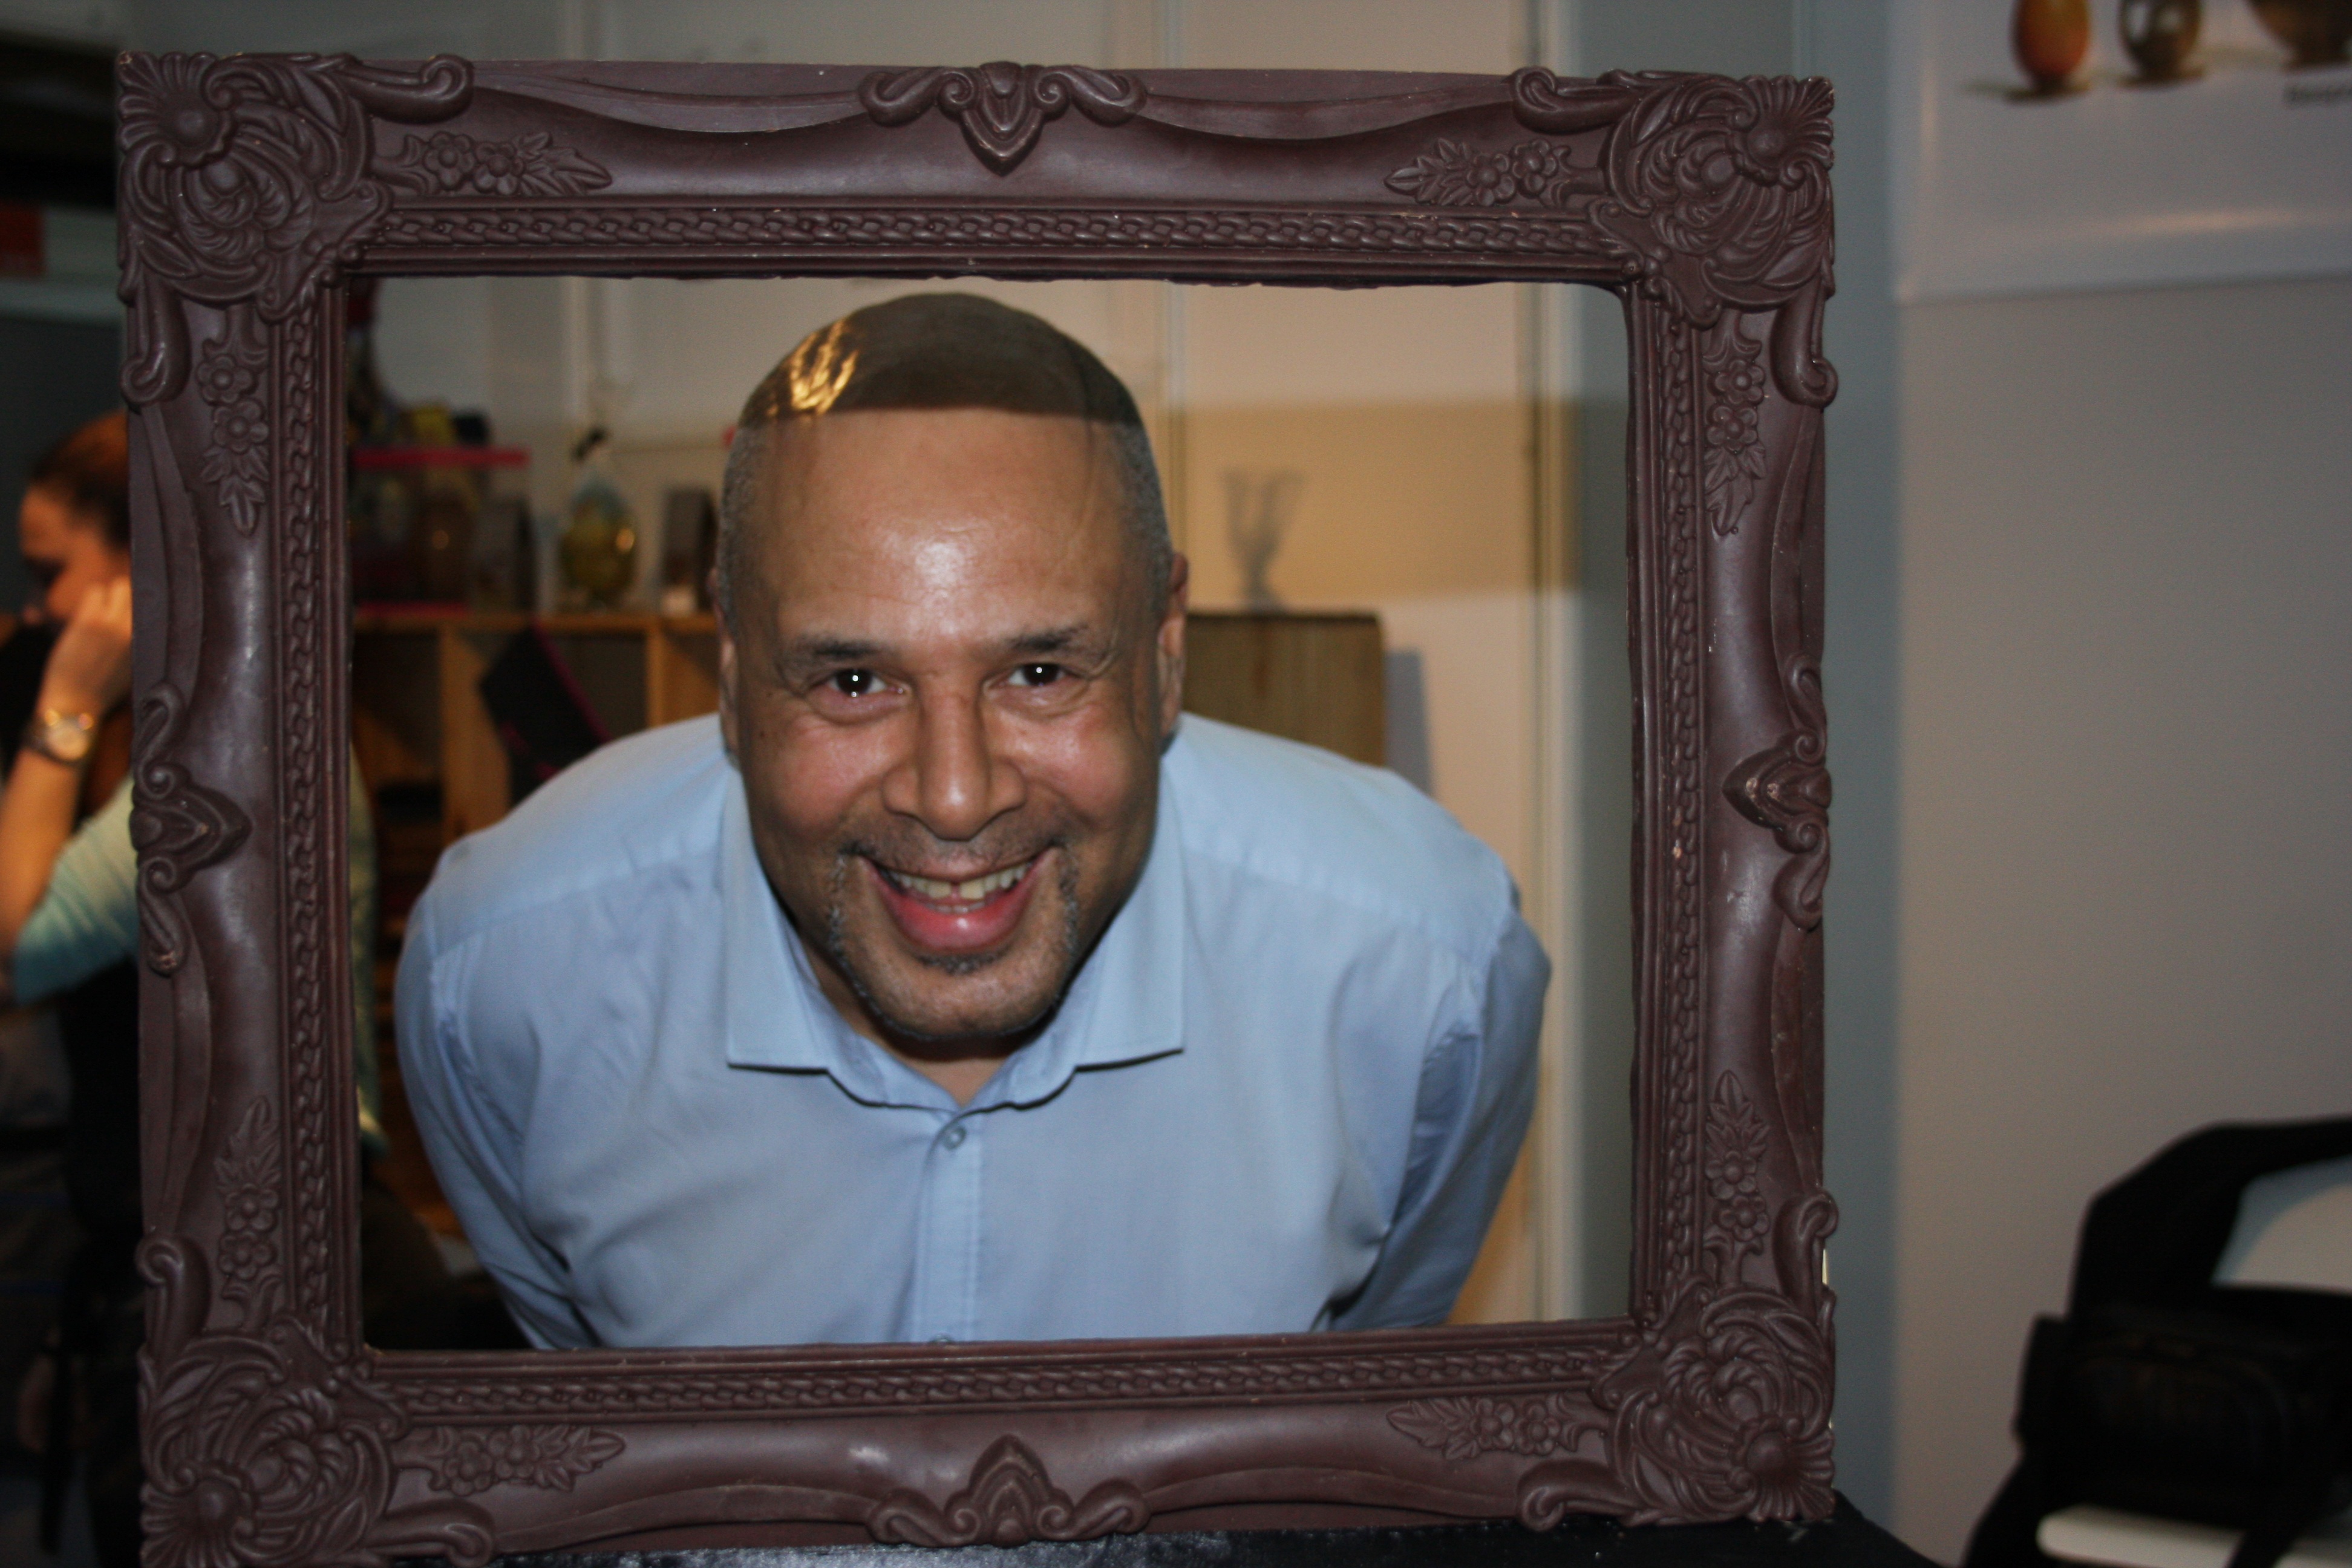
man, person, people, portrait, chocolate, selfie